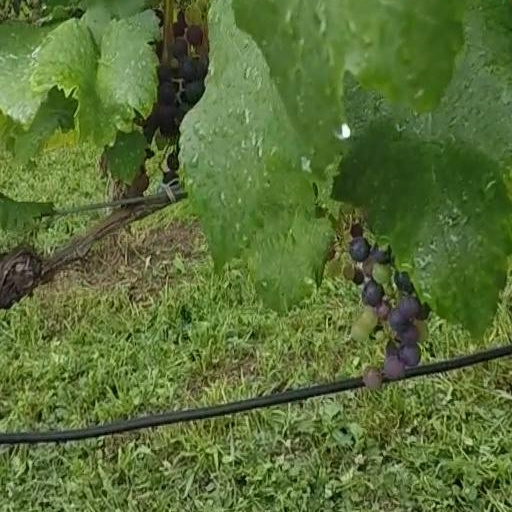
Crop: grape